Adolescence

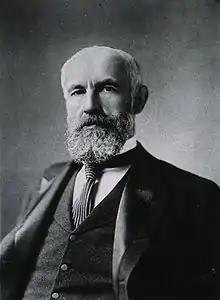
G. Stanley Hall

The formal study of adolescent psychology began with the publication of G. Stanley Hall's "Adolescence" in 1904. Hall, who was the first president of the American Psychological Association, defined adolescence to be the period of life from ages 14 to 24, and viewed it primarily as a time of internal turmoil and upheaval. This understanding of youth was based on two then-new ways of understanding human behavior: Darwin's evolutionary theory and Freud's psychodynamic theory. He believed that adolescence was a representation of our human ancestors' phylogenetic shift from being primitive to being civilized. Hall's assertions stood relatively uncontested until the 1950s when psychologists such as Erik Erikson and Anna Freud started to formulate their theories about adolescence. Freud believed that the psychological disturbances associated with youth were biologically based and culturally universal while Erikson focused on the dichotomy between identity formation and role fulfillment. Even with their different theories, these three psychologists agreed that adolescence was inherently a time of disturbance and psychological confusion. The less turbulent aspects of adolescence, such as peer relations and cultural influence, were left largely ignored until the 1980s. From the '50s until the '80s, the focus of the field was mainly on describing patterns of behavior as opposed to explaining them.